Life's a Bitch (2013 film)

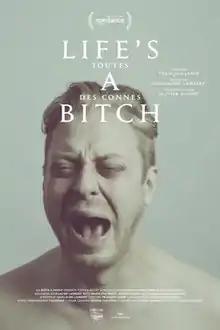
Film poster

Life's a Bitch is a Canadian short comedy-drama film, directed by François Jaros and released in 2013. The film stars Guillaume Lambert as Philippe, a man struggling through a painful breakup.